Transition metal oxo complex

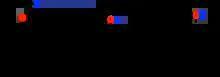
Oxygen rebound mechanism used by cytochrome P450 enzymes for oxidation of aliphatic groups to alcohols by the action of Compound I (adapted from

The oxo ligand (or analogous sulfido ligand) is nearly ubiquitous in molybdenum and tungsten chemistry, appearing in the ores containing these elements, throughout their synthetic chemistry, and also in their biological role (aside from nitrogenase). The biologically transported species and starting point for biosynthesis is generally accepted to be oxometallates MoO or WO. All Mo/W enzymes, again except nitrogenase, are bound to one or more molybdopterin prosthetic group. The Mo/W centers generally cycle between hexavalent (M(VI)) and tetravalent (M(IV)) states. Although there is some variation among these enzymes, members from all three families involve oxygen atom transfer between the Mo/W center and the substrate. Representative reactions from each of the three structural classes are: